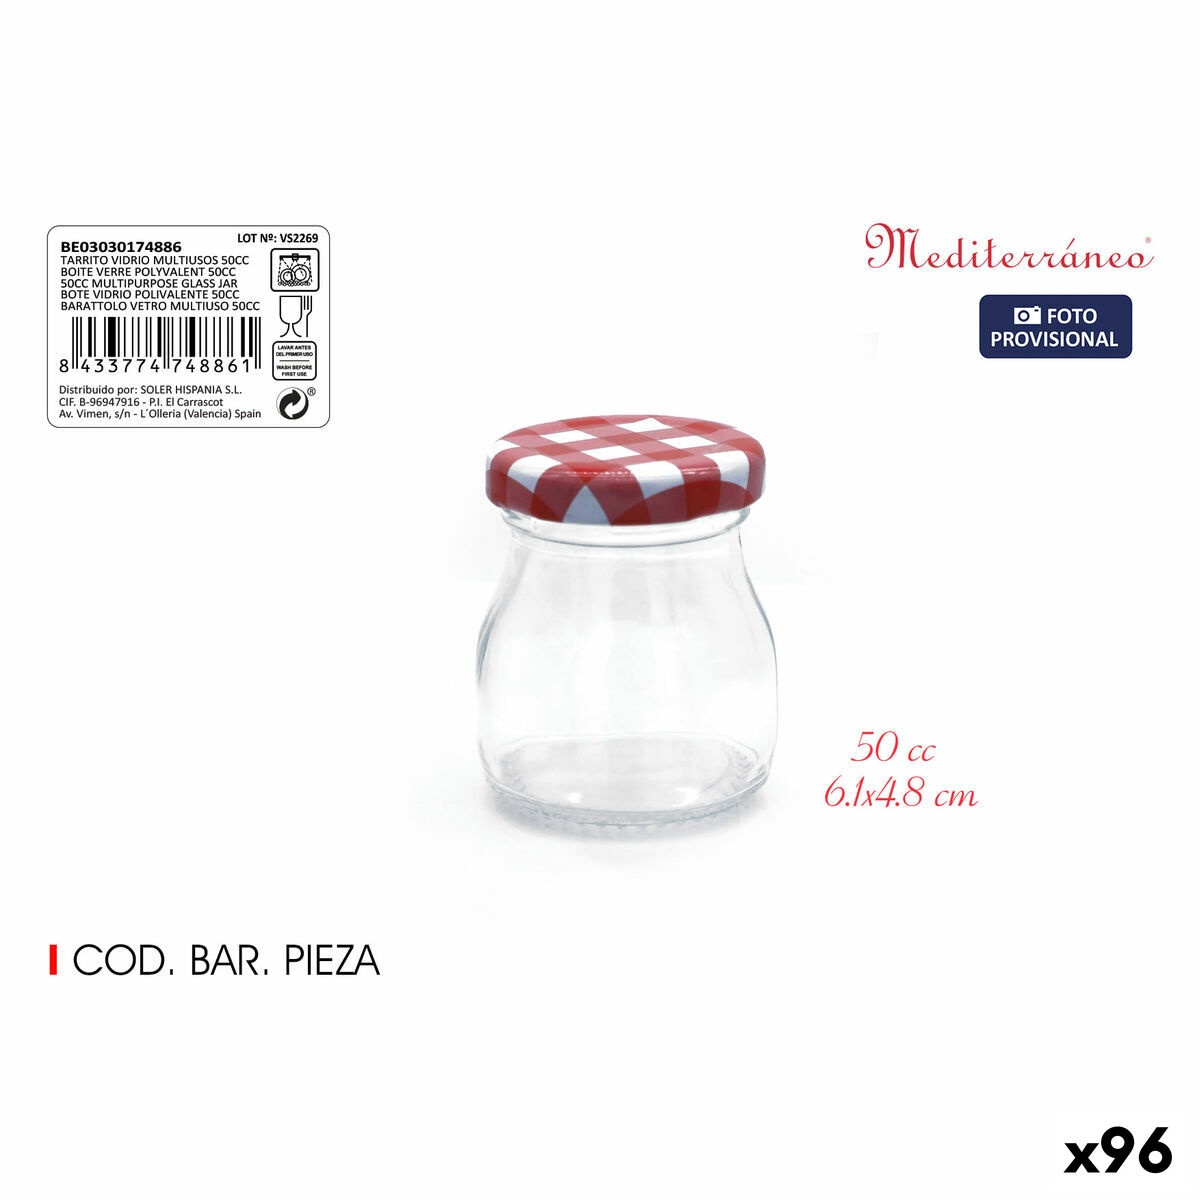
Burk Mediterraneo Glas 50 ml (96 antal)
Om du tycker om att ta hand om minsta detalj i hemmet och ha koll på senaste nytt för att göra livet lättare, köp Burk Mediterraneo Glas 50 ml (96 antal) till bästa pris. Material: Glas Egenskaper: Flera användningsområden Antal: 96 antal Kapacitet: 50 ml
Brand: Mediterraneo
Category: Home & Garden > Kitchen & Dining > Food Storage